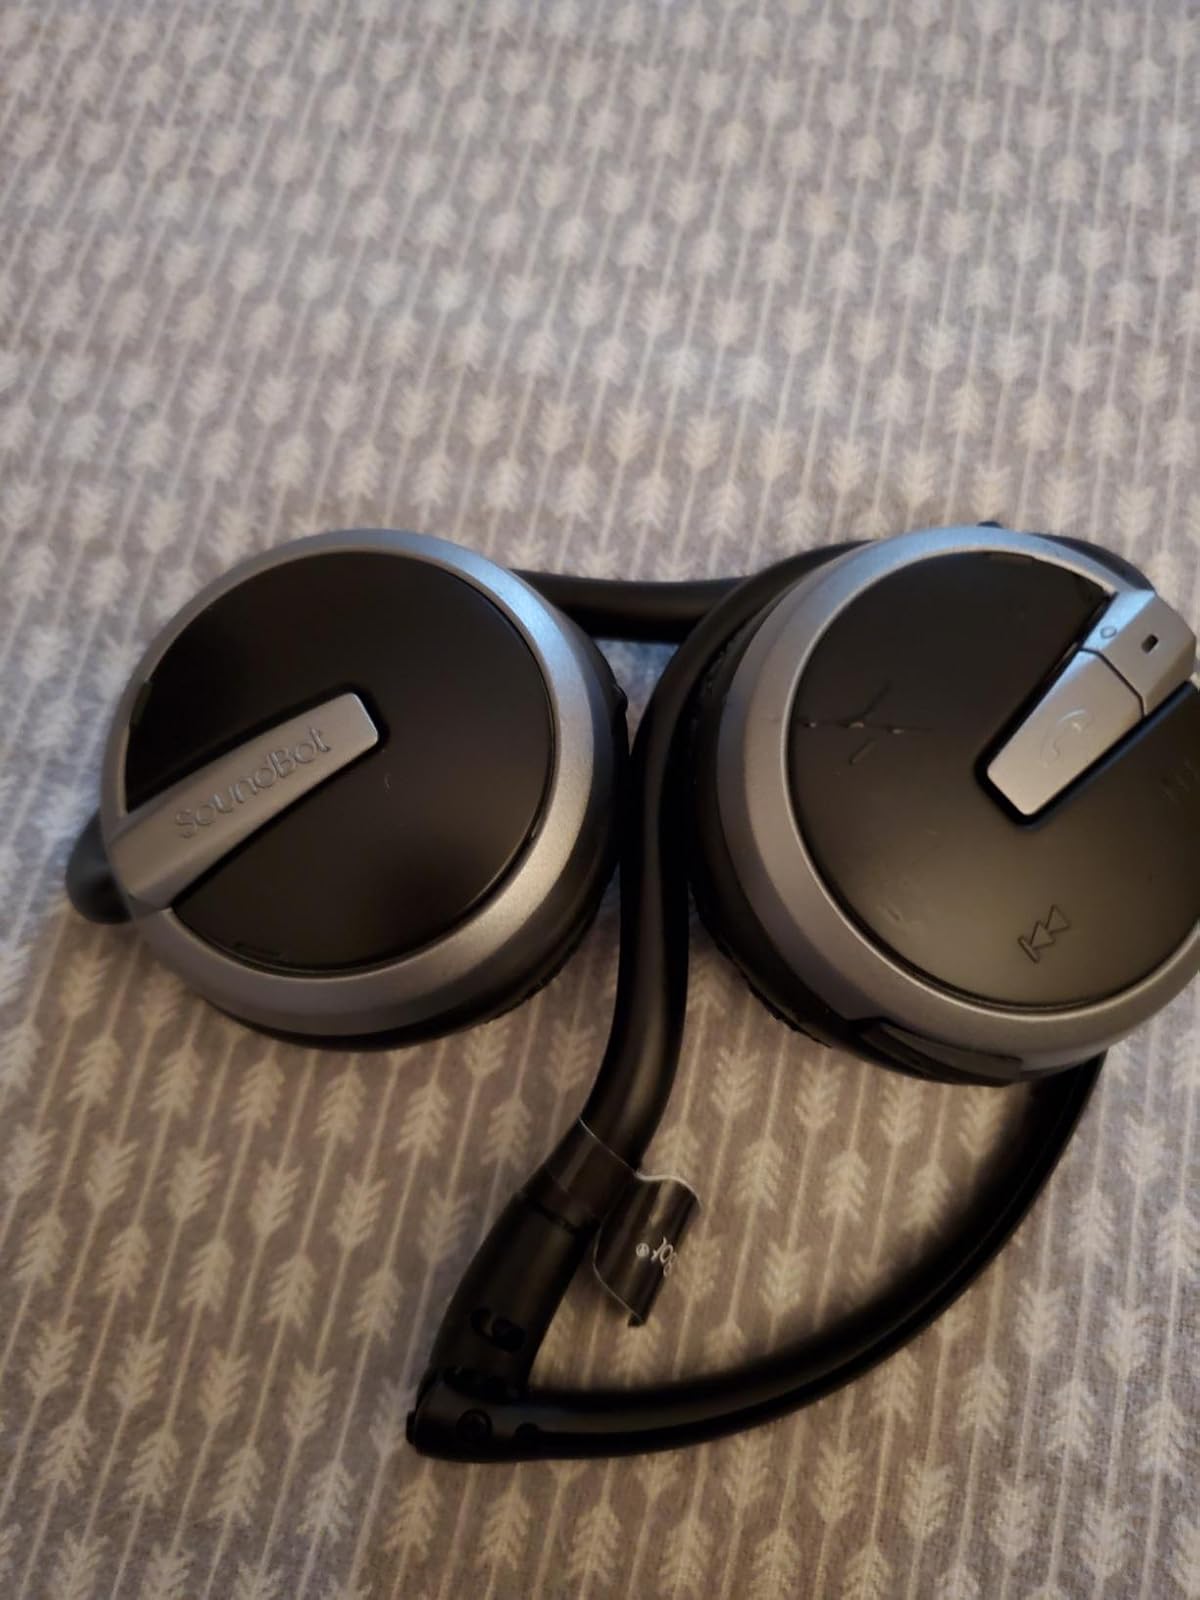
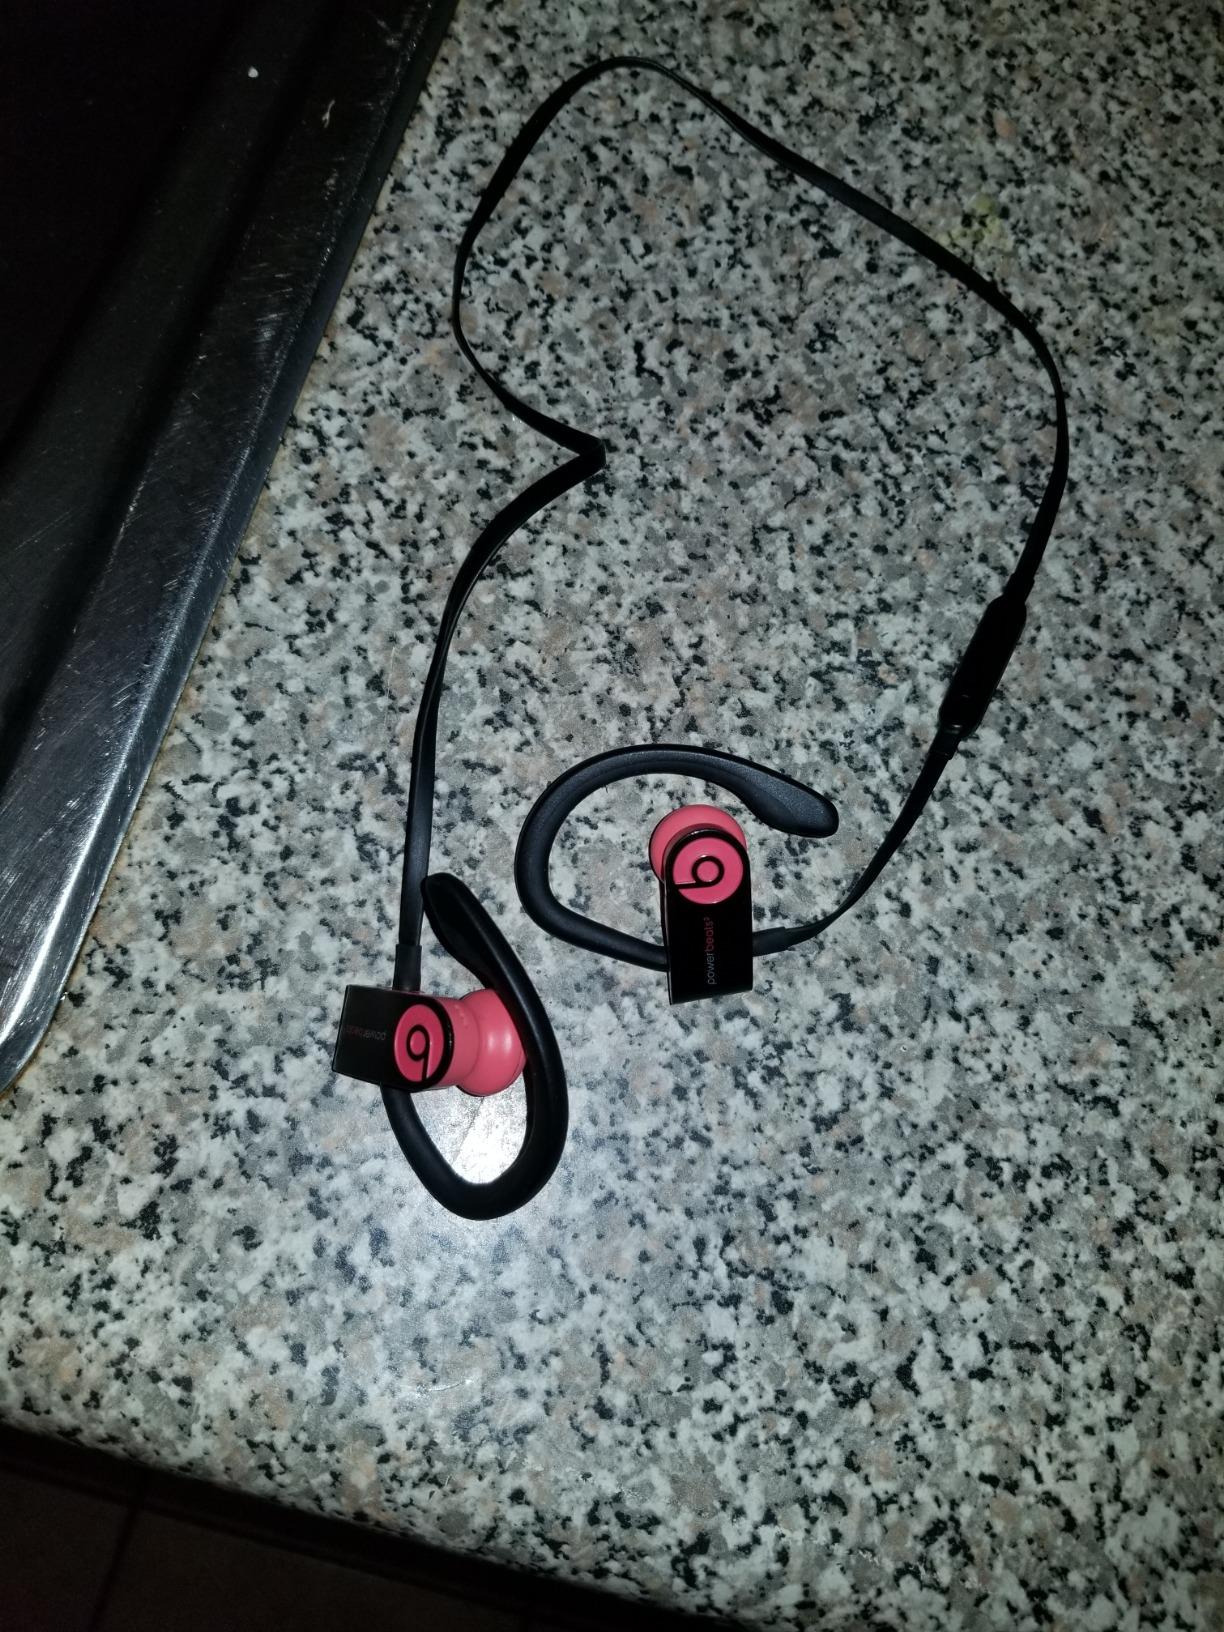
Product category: headphones
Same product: no